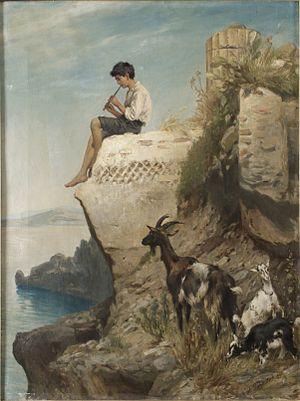
Albert Tschautsch, né le 20 décembre 1843 à Seelow et mort le 18 janvier 1922 à Berlin, est un peintre de genre allemand.